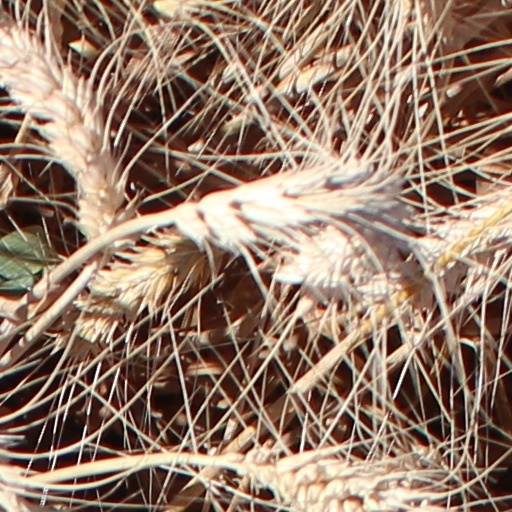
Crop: wheat